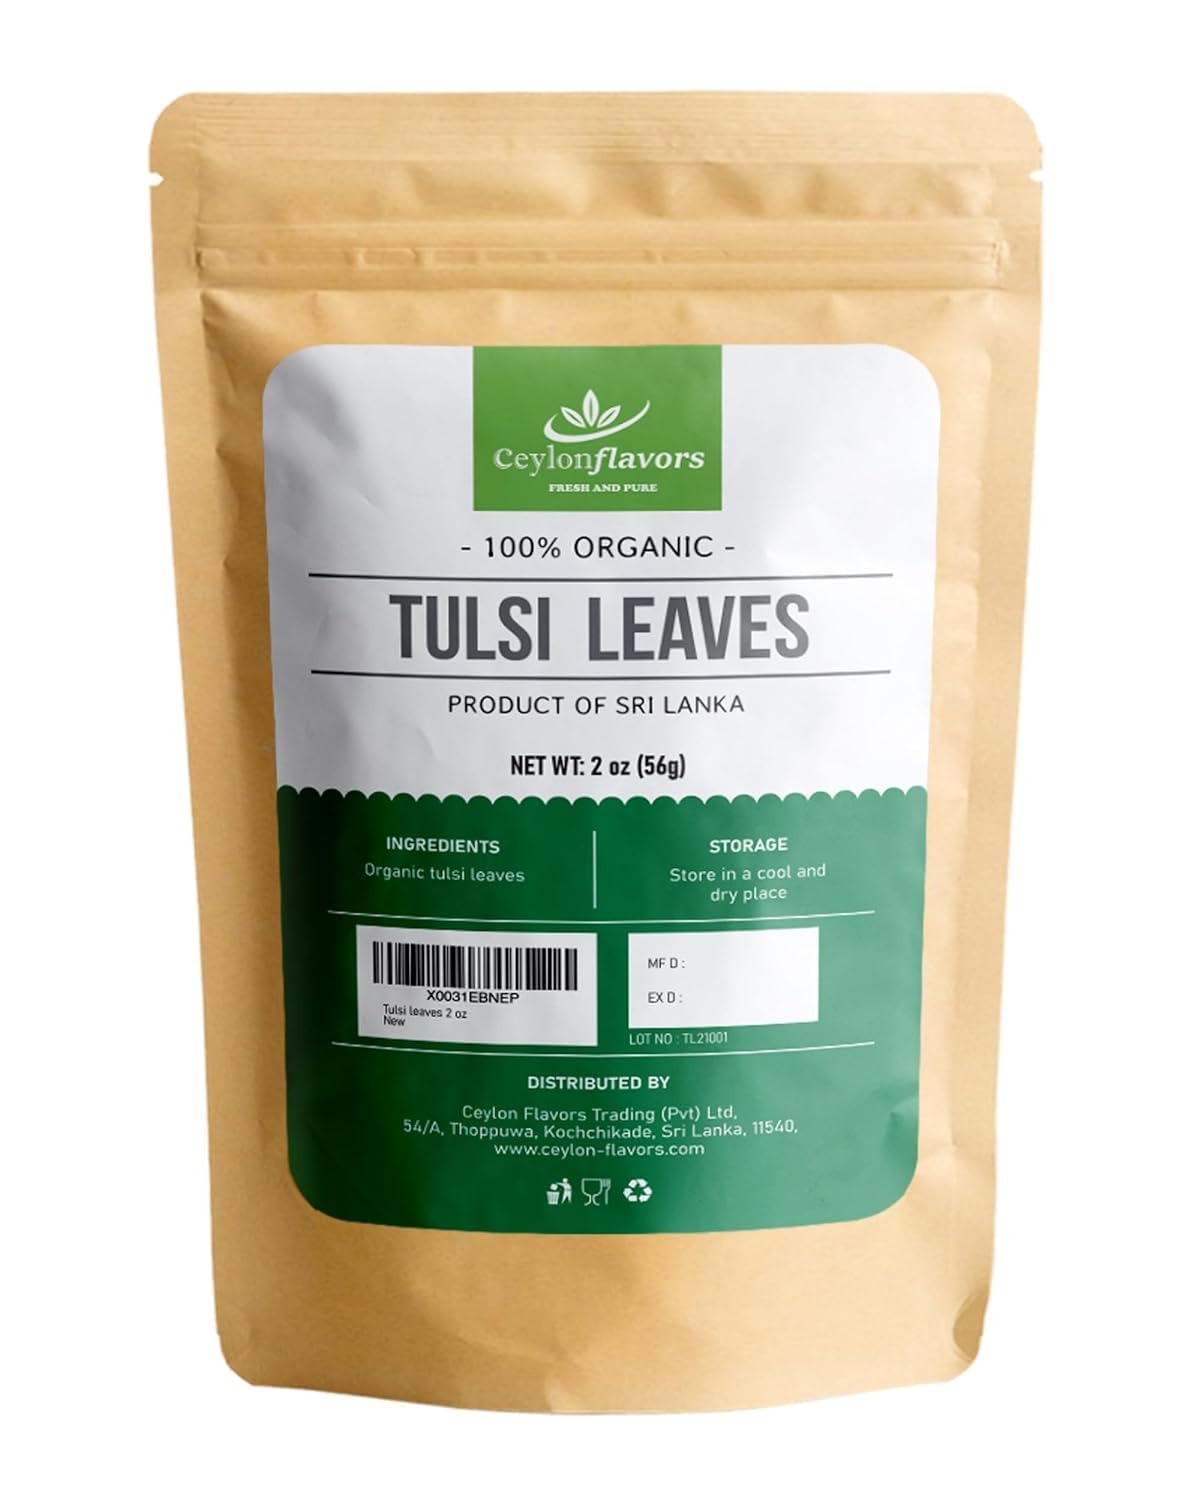
Item Name: Organic Tulsi Loose leaf herbal Tea | 2oz
Value: 2.0
Unit: Ounce

Price: 7.95